Marina Ruy Barbosa

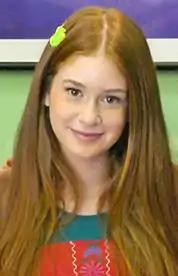
Barbosa as a child

Barbosa made her first significant work in the film "Xuxa e o Tesouro da Cidade Perdida", where she played the character Mylla, a young princess from a tribe of Vikings, who lived in a lost city inside a forest. Before shooting the movie, she took several Swedish language classes, since all her lines in the film were in that language.